The Business (film)

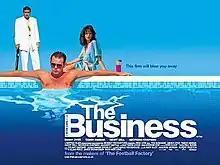
Film poster

The Business is a 2005 crime film written and directed by Nick Love. The film stars Danny Dyer, Tamer Hassan and Roland Manookian, all of whom were in Love's previous film "The Football Factory". Geoff Bell and Georgina Chapman also appear. The plot of "The Business" follows the Greek tragedy-like rise and fall of a young cockney's career within a drug importing business run by a group of British expatriate fugitive criminals living on the Costa del Sol in Spain.